Val-de-Travers

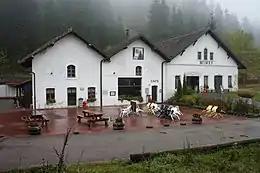
La Presta Asphalt Mine

, Val-de-Travers had an unemployment rate of 6.6%. , there were 322 people employed in the primary economic sector and about 139 businesses involved in this sector. 1,980 people were employed in the secondary sector and there were 162 businesses in this sector. 2,188 people were employed in the tertiary sector, with 374 businesses in this sector. There were residents of the municipality who were employed in some capacity. Of the working population, 13.1% used public transportation to get to work, and 57.3% used a private car.